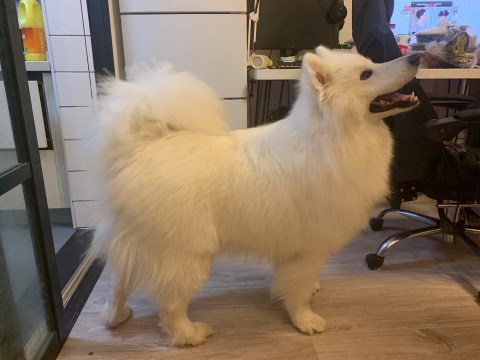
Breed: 2192-n000088-Samoyed